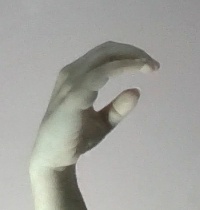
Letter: jeem